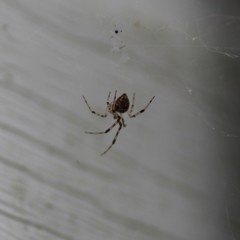
Species: Parasteatoda_tepidariorum